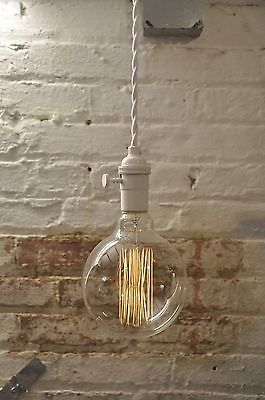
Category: lamp